Middot (Talmud)

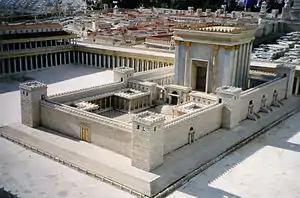
Model of the Second Temple showing the courtyards and the Sanctuary, as described in Middot.

Tractate Middot (lit. "Measurements") is the tenth tractate of "Seder Kodashim" ("Order of Holies") of the Mishnah and of the Talmud. This tractate describes the dimensions and the arrangement of the Temple Mount in Jerusalem, and the Second Temple buildings and courtyards, various gates, the altar of sacrifice and its surroundings, and the places where the Priests and Levites kept watch in the Temple.